Georgian feudalism

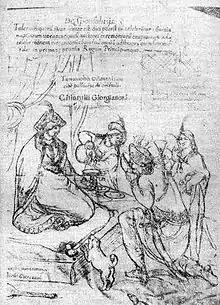
"Entertainment of a Georgian princess" (17th century). A drawing from Cristoforo Castelli's travel notes.

The second period began in the 11th century and was a high point of Georgian feudalism. This system was characterized by officially decreed relationship between personal ties and the possession of a territory whereby some lands were given for life (sakargavi), other in relationship between personal ties and the occupation of a territory (mamuli). The latter gradually replaced the former and land gradually changed from conditional to hereditary tenure, a process completed only at the end of the 15th century. Yet, a hereditary transmission of a holding remained dependent on the vassal's relationship with his lord.